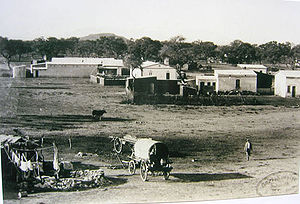
Rehoboth
Rehoboth i 1908
Rehoboth er en by i den centrale del af Namibia, med et indbyggertal på cirka 21.000. Byen blev grundlagt i 1871 og ligger i regionen Hardap.